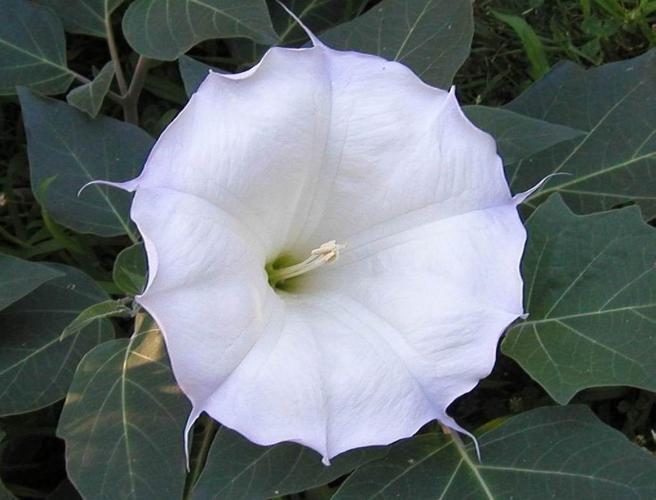
Label: thorn apple